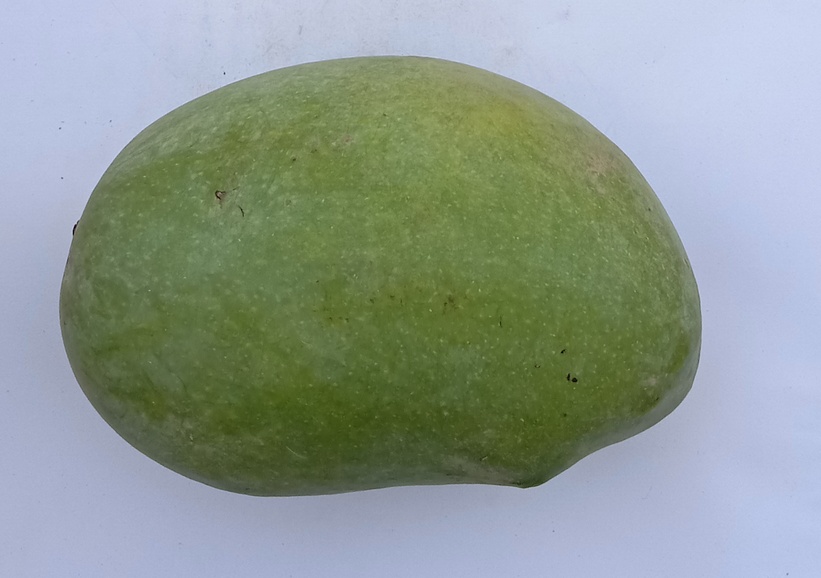
Mango variety: Chaunsa (White)